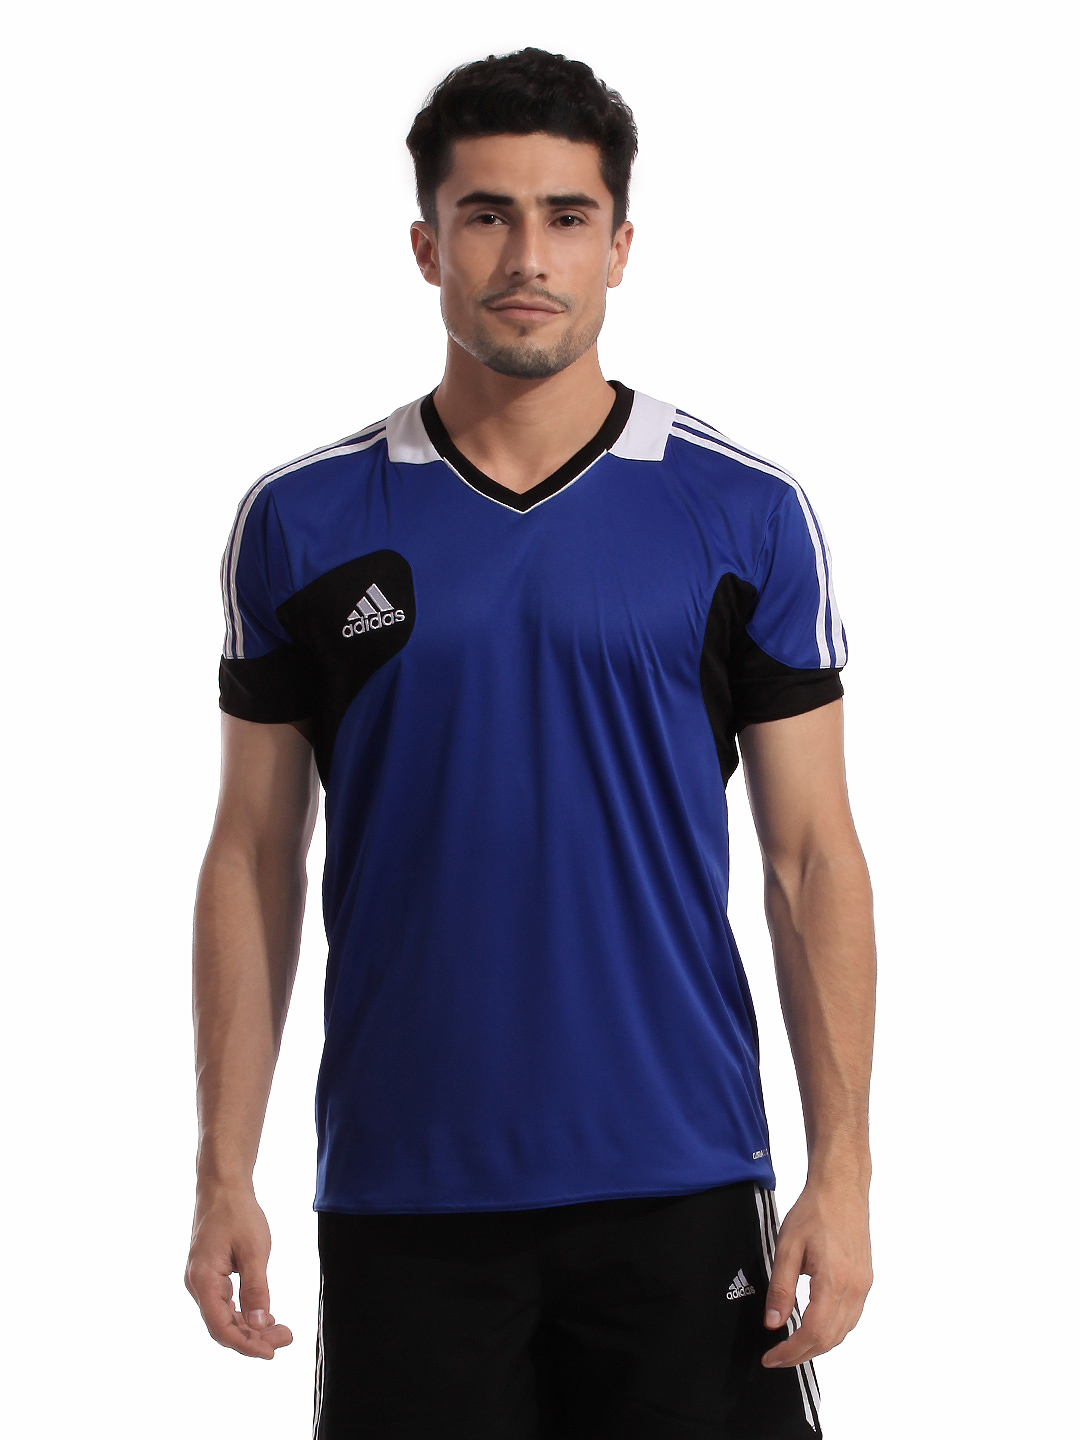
ADIDAS Men Blue Jersey
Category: Apparel / Topwear / Tshirts
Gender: Men
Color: Blue
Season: Summer 2012
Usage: Sports